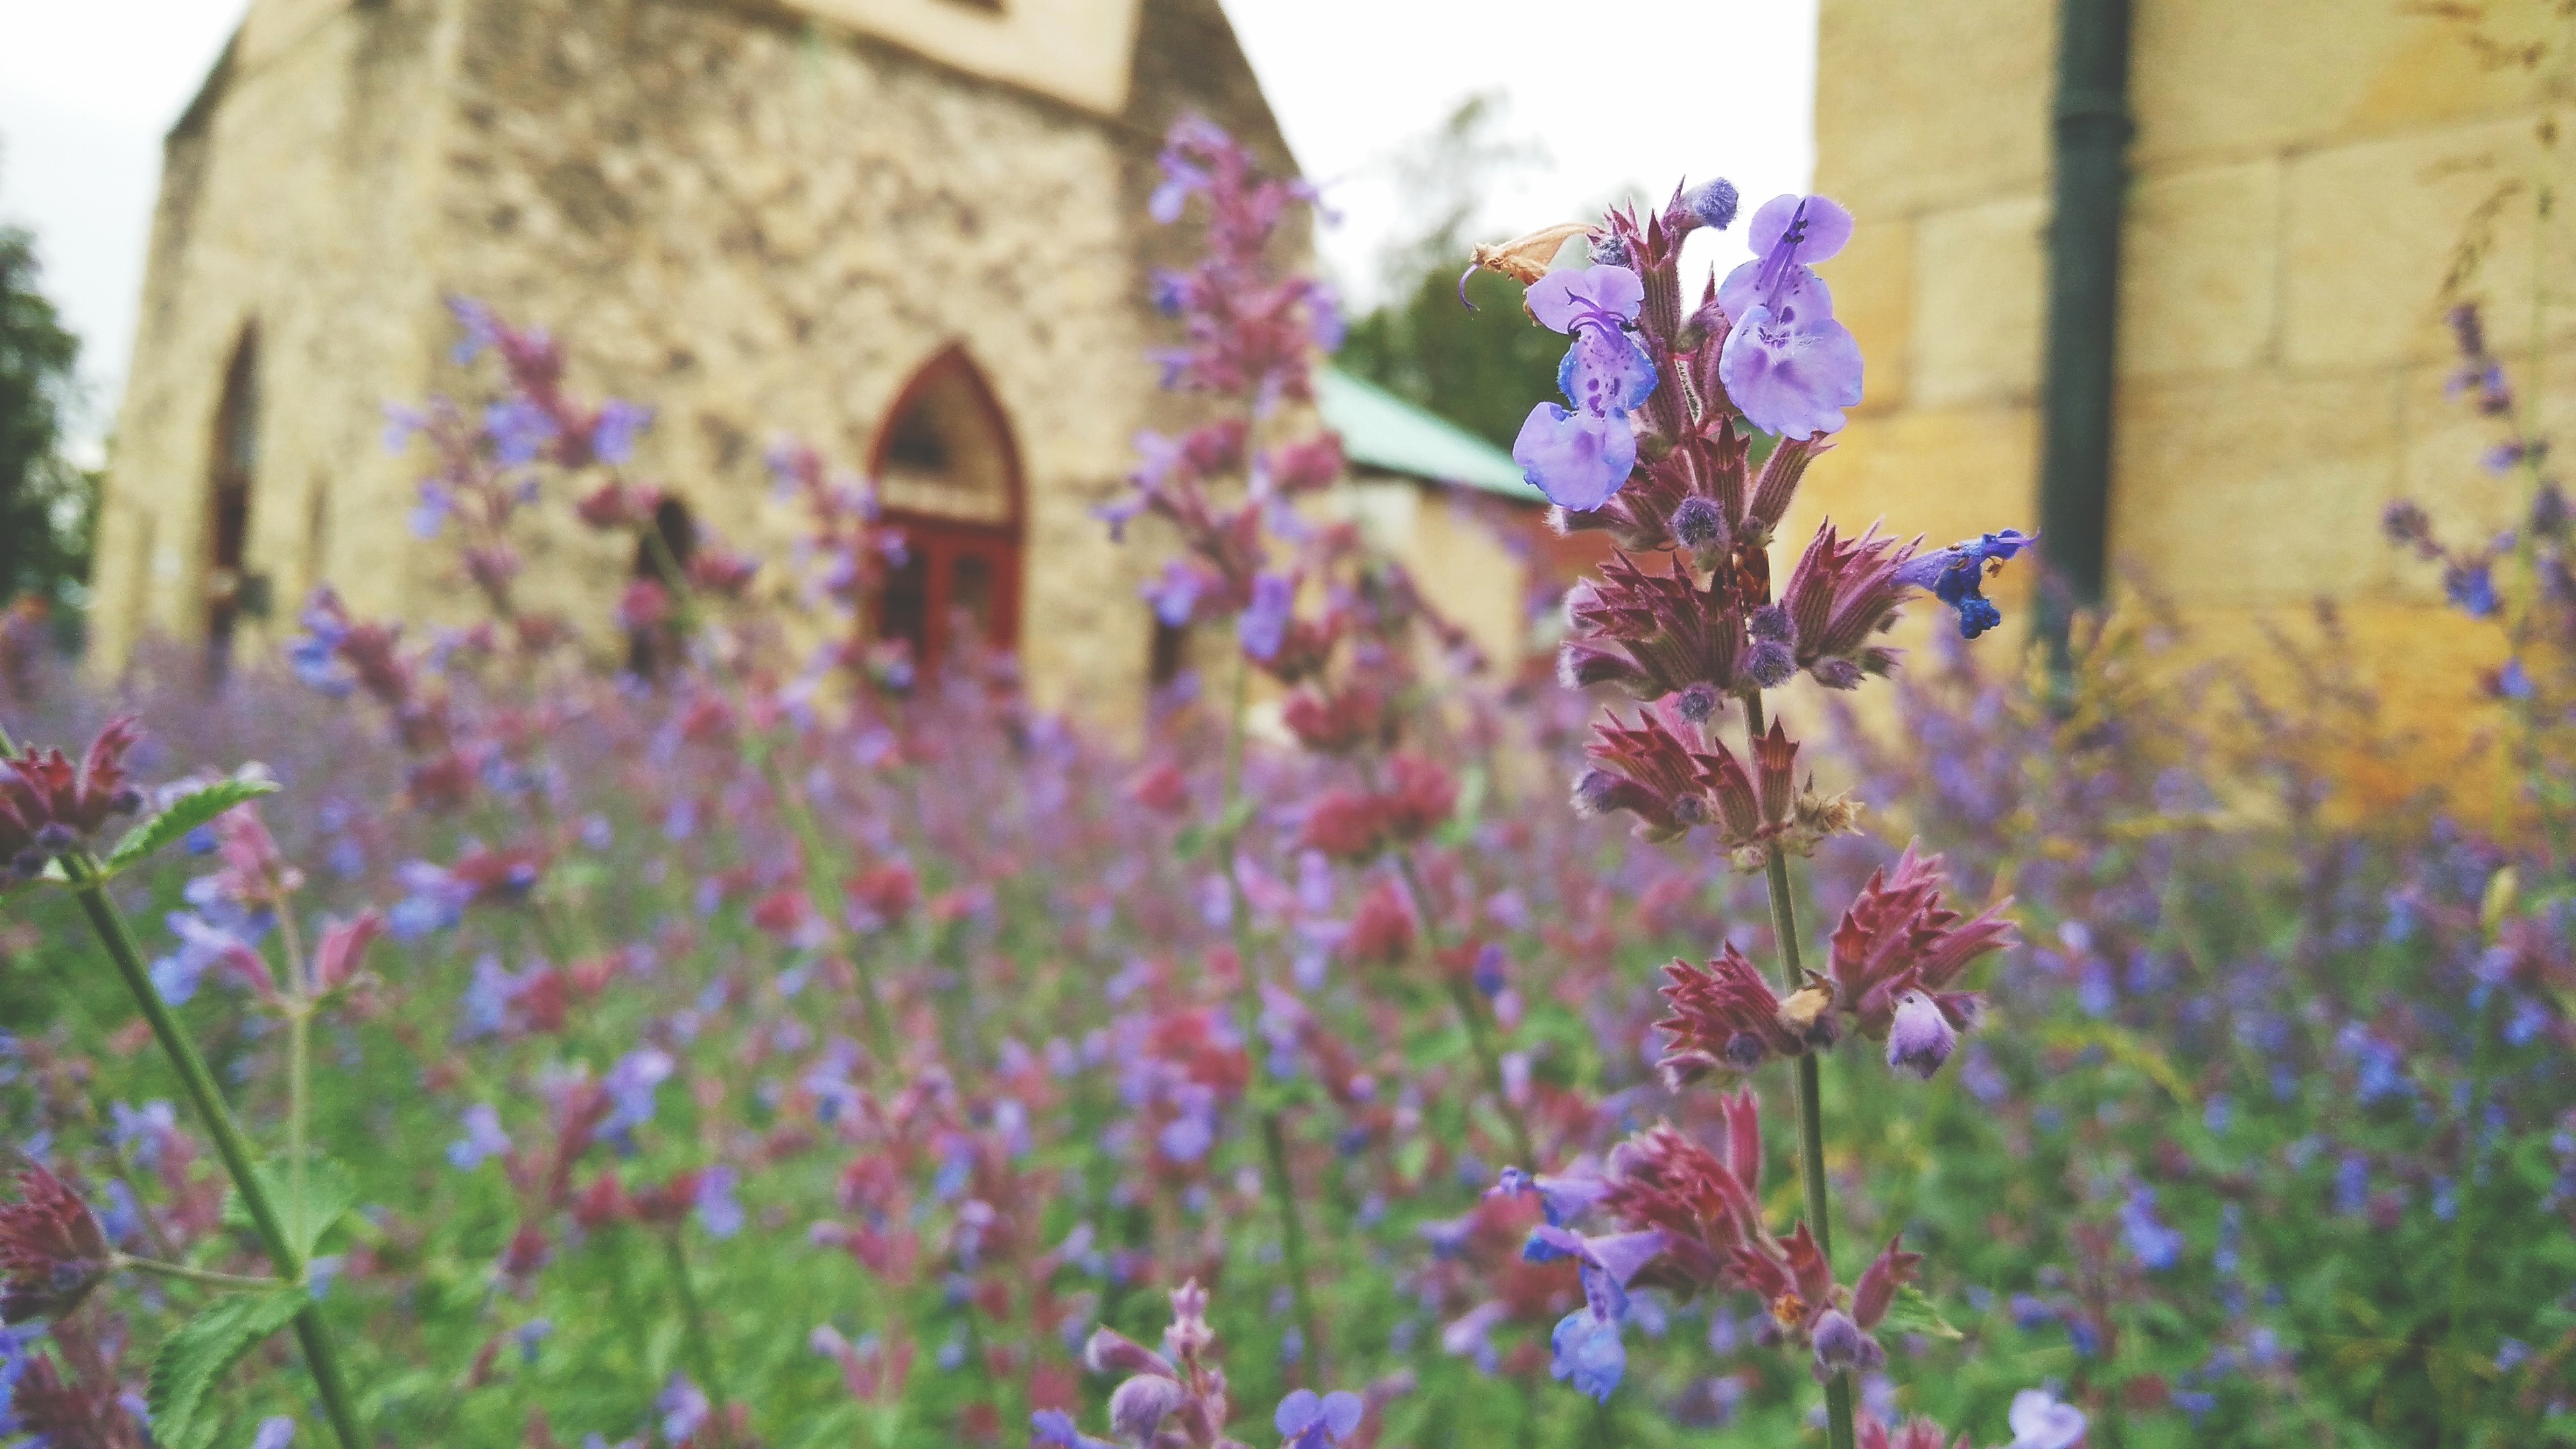
plant, meadow, prairie, flower, herb, botany, flora, lavender, wildflower, flowering plant, land plant, english lavender